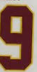
Number: 9